Juan Curuchet

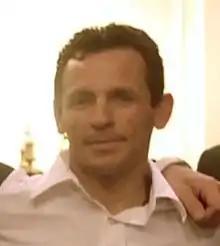

Juan Esteban Curuchet (born 4 February 1965 in Mar del Plata) is an Argentine road bicycle racer and track cyclist.